Vladimir Chernavin

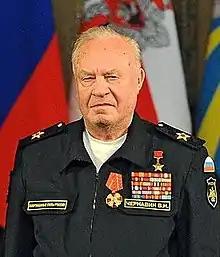
Chernavin in 2013

Vladimir Nikolayevich Chernavin (22 April 1928 – 18 March 2023) was a Russian officer of the Soviet Navy. He served as the last commander-in-chief of the Soviet Navy from 1985 to 1991 and the only commander-in-chief of the Commonwealth of Independent States Navy from 1991 to 1992. He reached the rank of fleet admiral during his career.